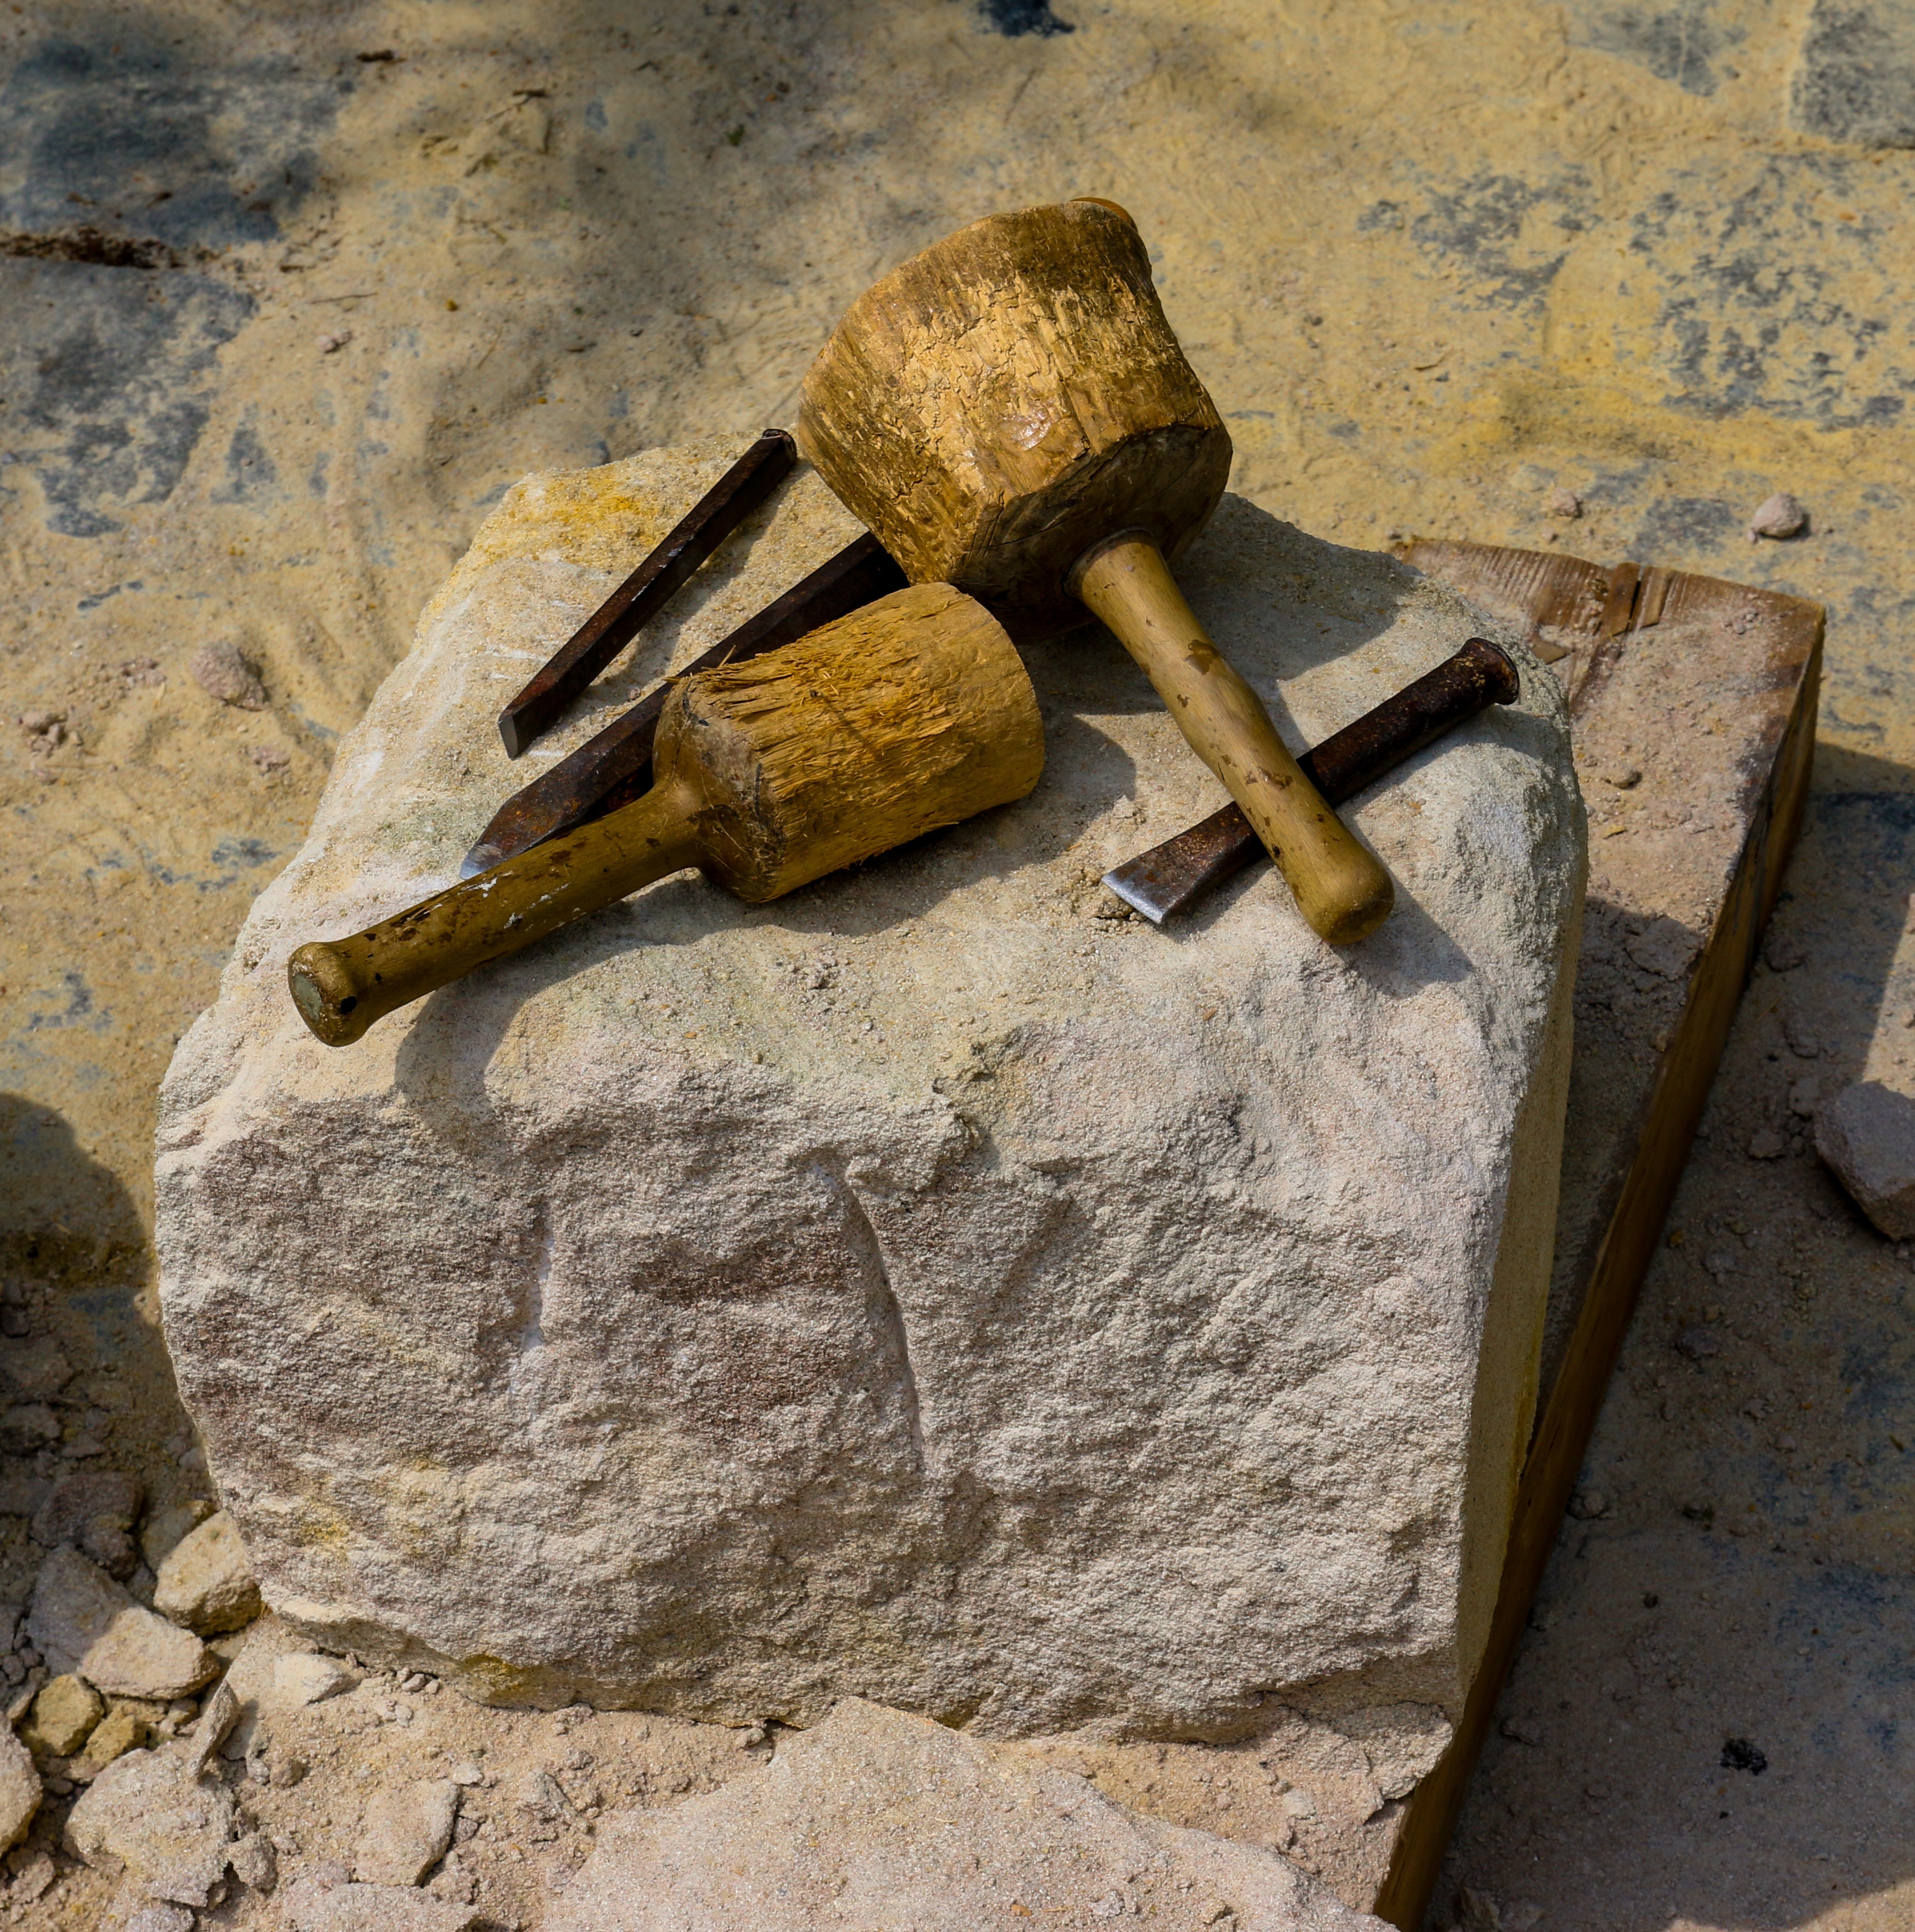
rock, wood, wall, stone, tool, hammer, craft, material, sculpture, carving, middle ages, nuremberg, steinmetz, chisel, ancient history